Red Dutton

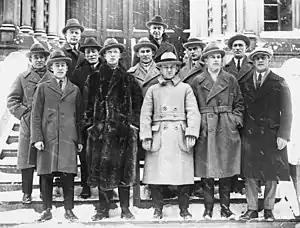
Twelve men pose on the steps in front of a building. They are wearing suits, long jackets and hats.

Dutton joined the Calgary Canadians of Alberta's Big-4 League for the 1920–21 season, then moved onto the Calgary Tigers of the Western Canada Hockey League (WCHL) in 1921–22 where he scored 16 goals and 21 points in 22 games. Two seasons later, in 1923–24, Dutton and the Tigers won the WCHL championship. He assisted on the championship winning goal in a 2–0 victory over the Regina Capitals by carrying the puck the length of the ice before passing to Cully Wilson who scored. The team then defeated the Pacific Coast Hockey Association's Vancouver Maroons before losing to the Montreal Canadiens of the National Hockey League (NHL) in the 1924 Stanley Cup Finals.